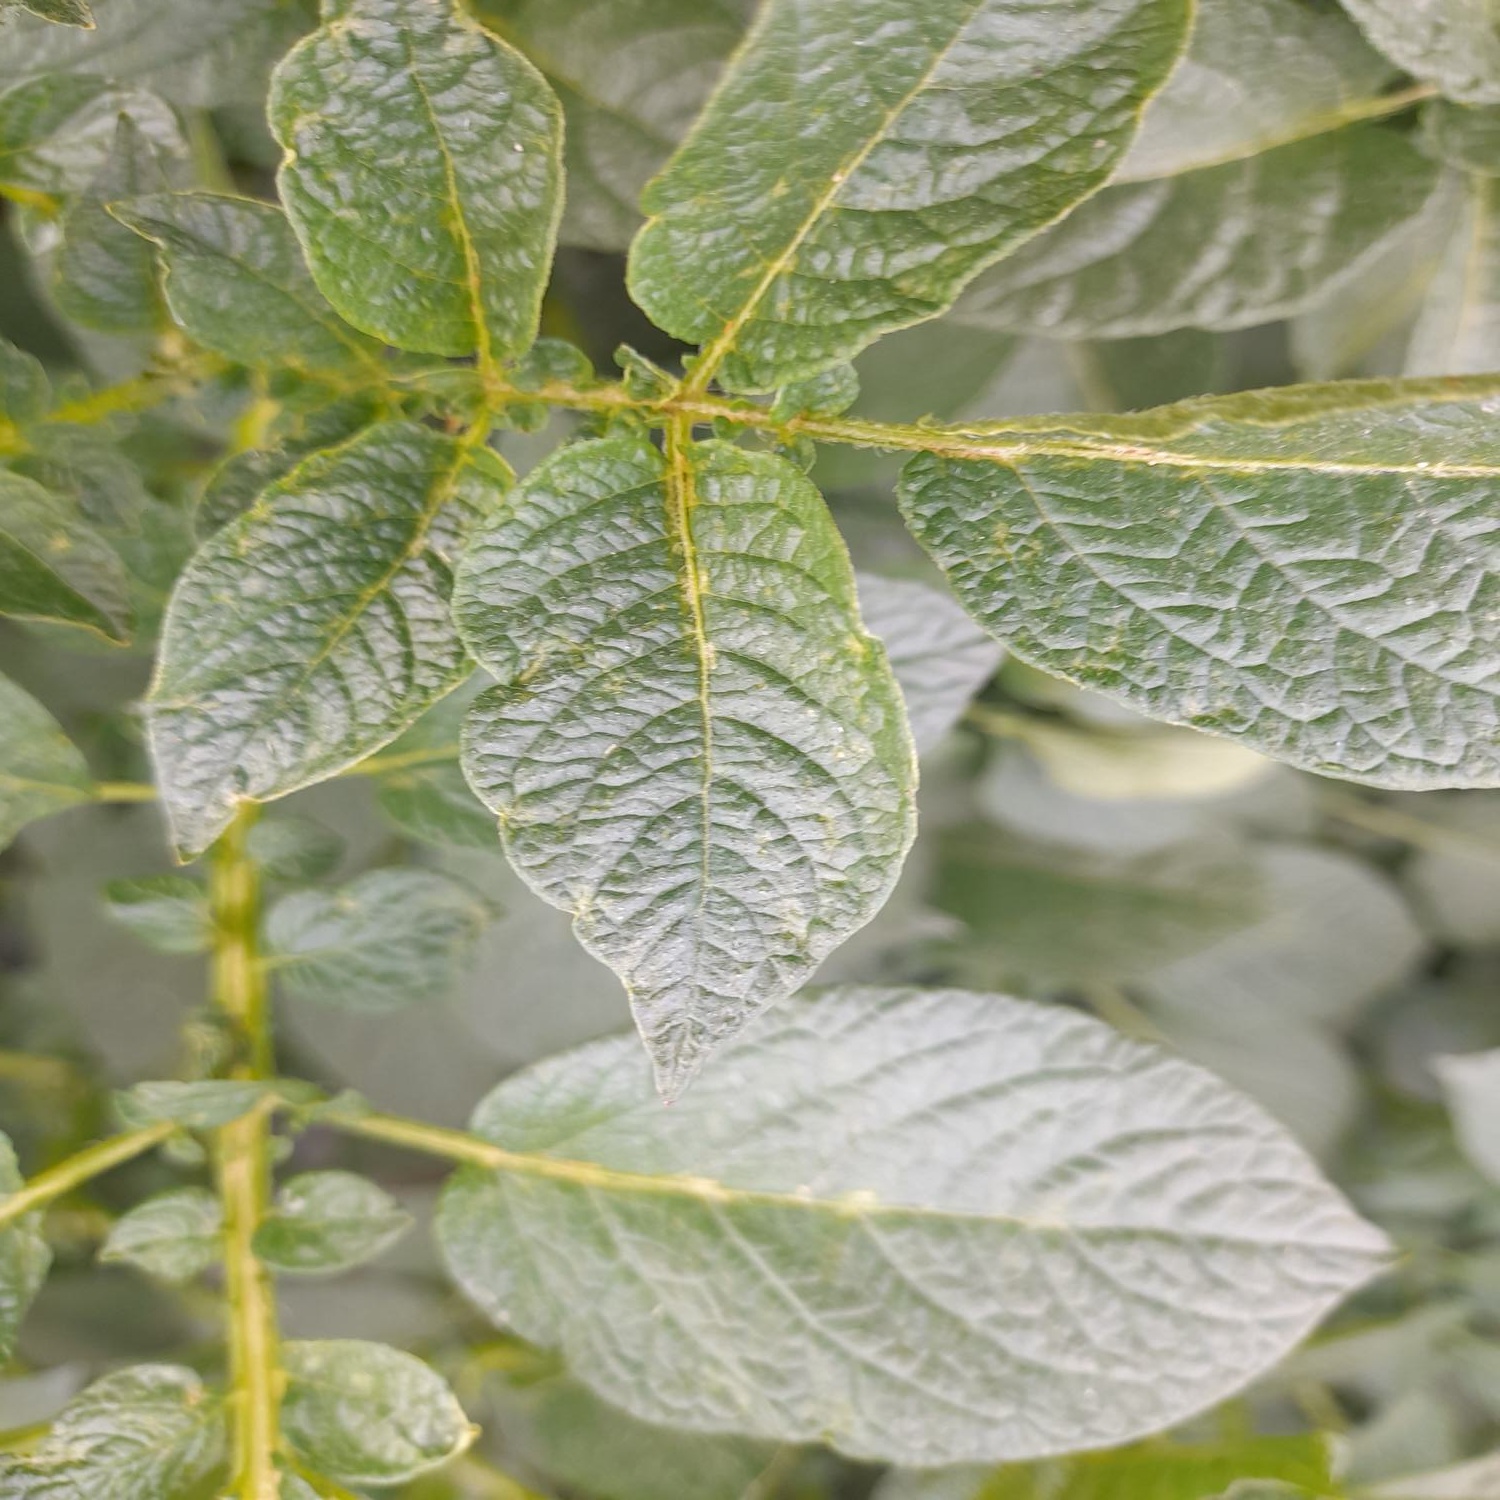
Etiqueta: Virus